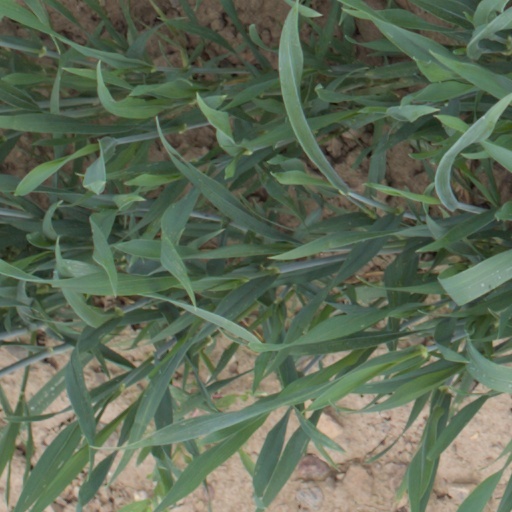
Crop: wheat